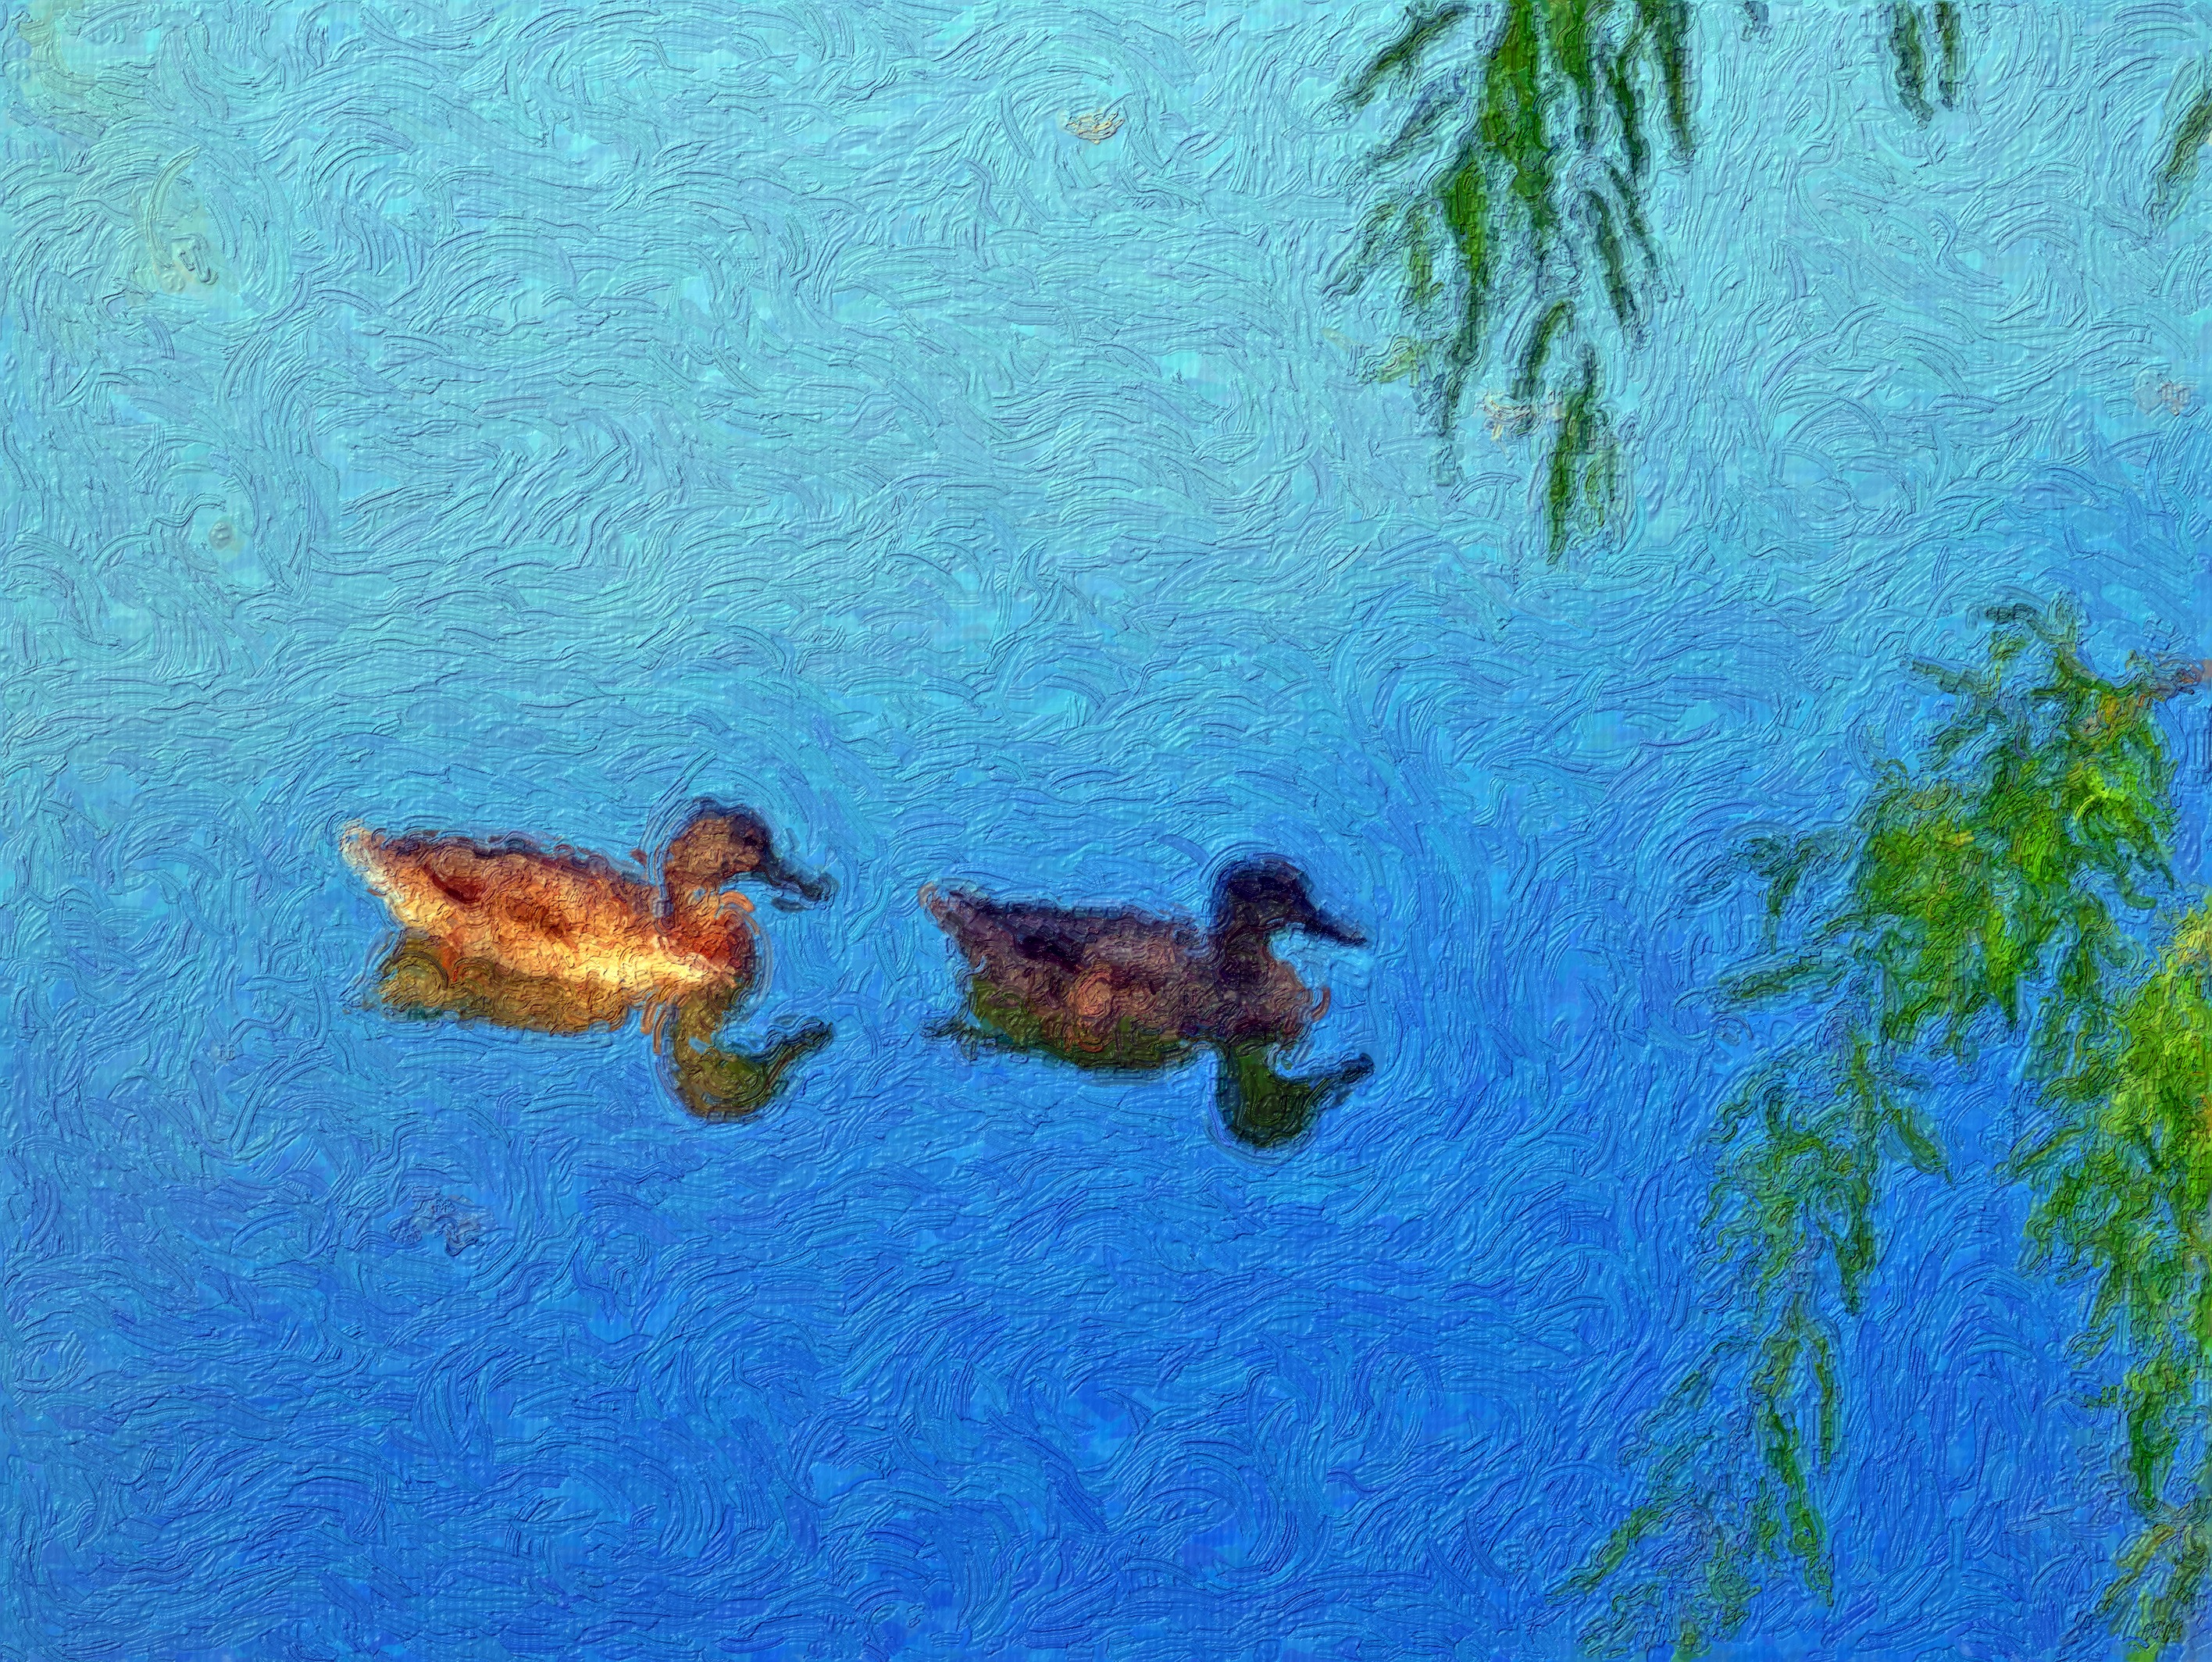
outdoor, bird, wing, pond, wildlife, underwater, swim, environment, idyllic, spring, reflection, beak, tranquil, scenic, peaceful, natural, park, calm, float, fowl, avian, swimming, painting, poultry, outside, duck, ducks, scene, birdwatching, waterfowl, water bird, mallard, ducklings, ducks geese and swans